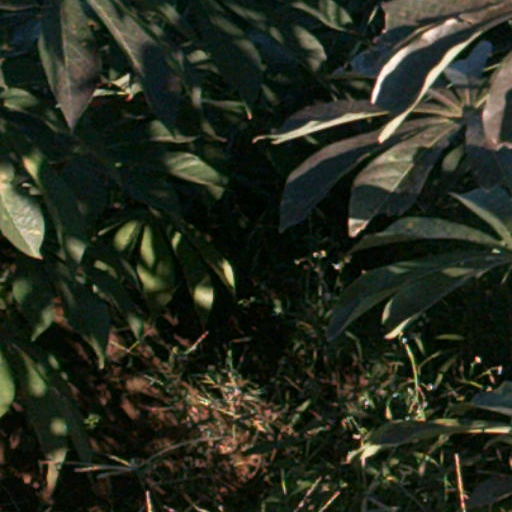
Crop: cassava